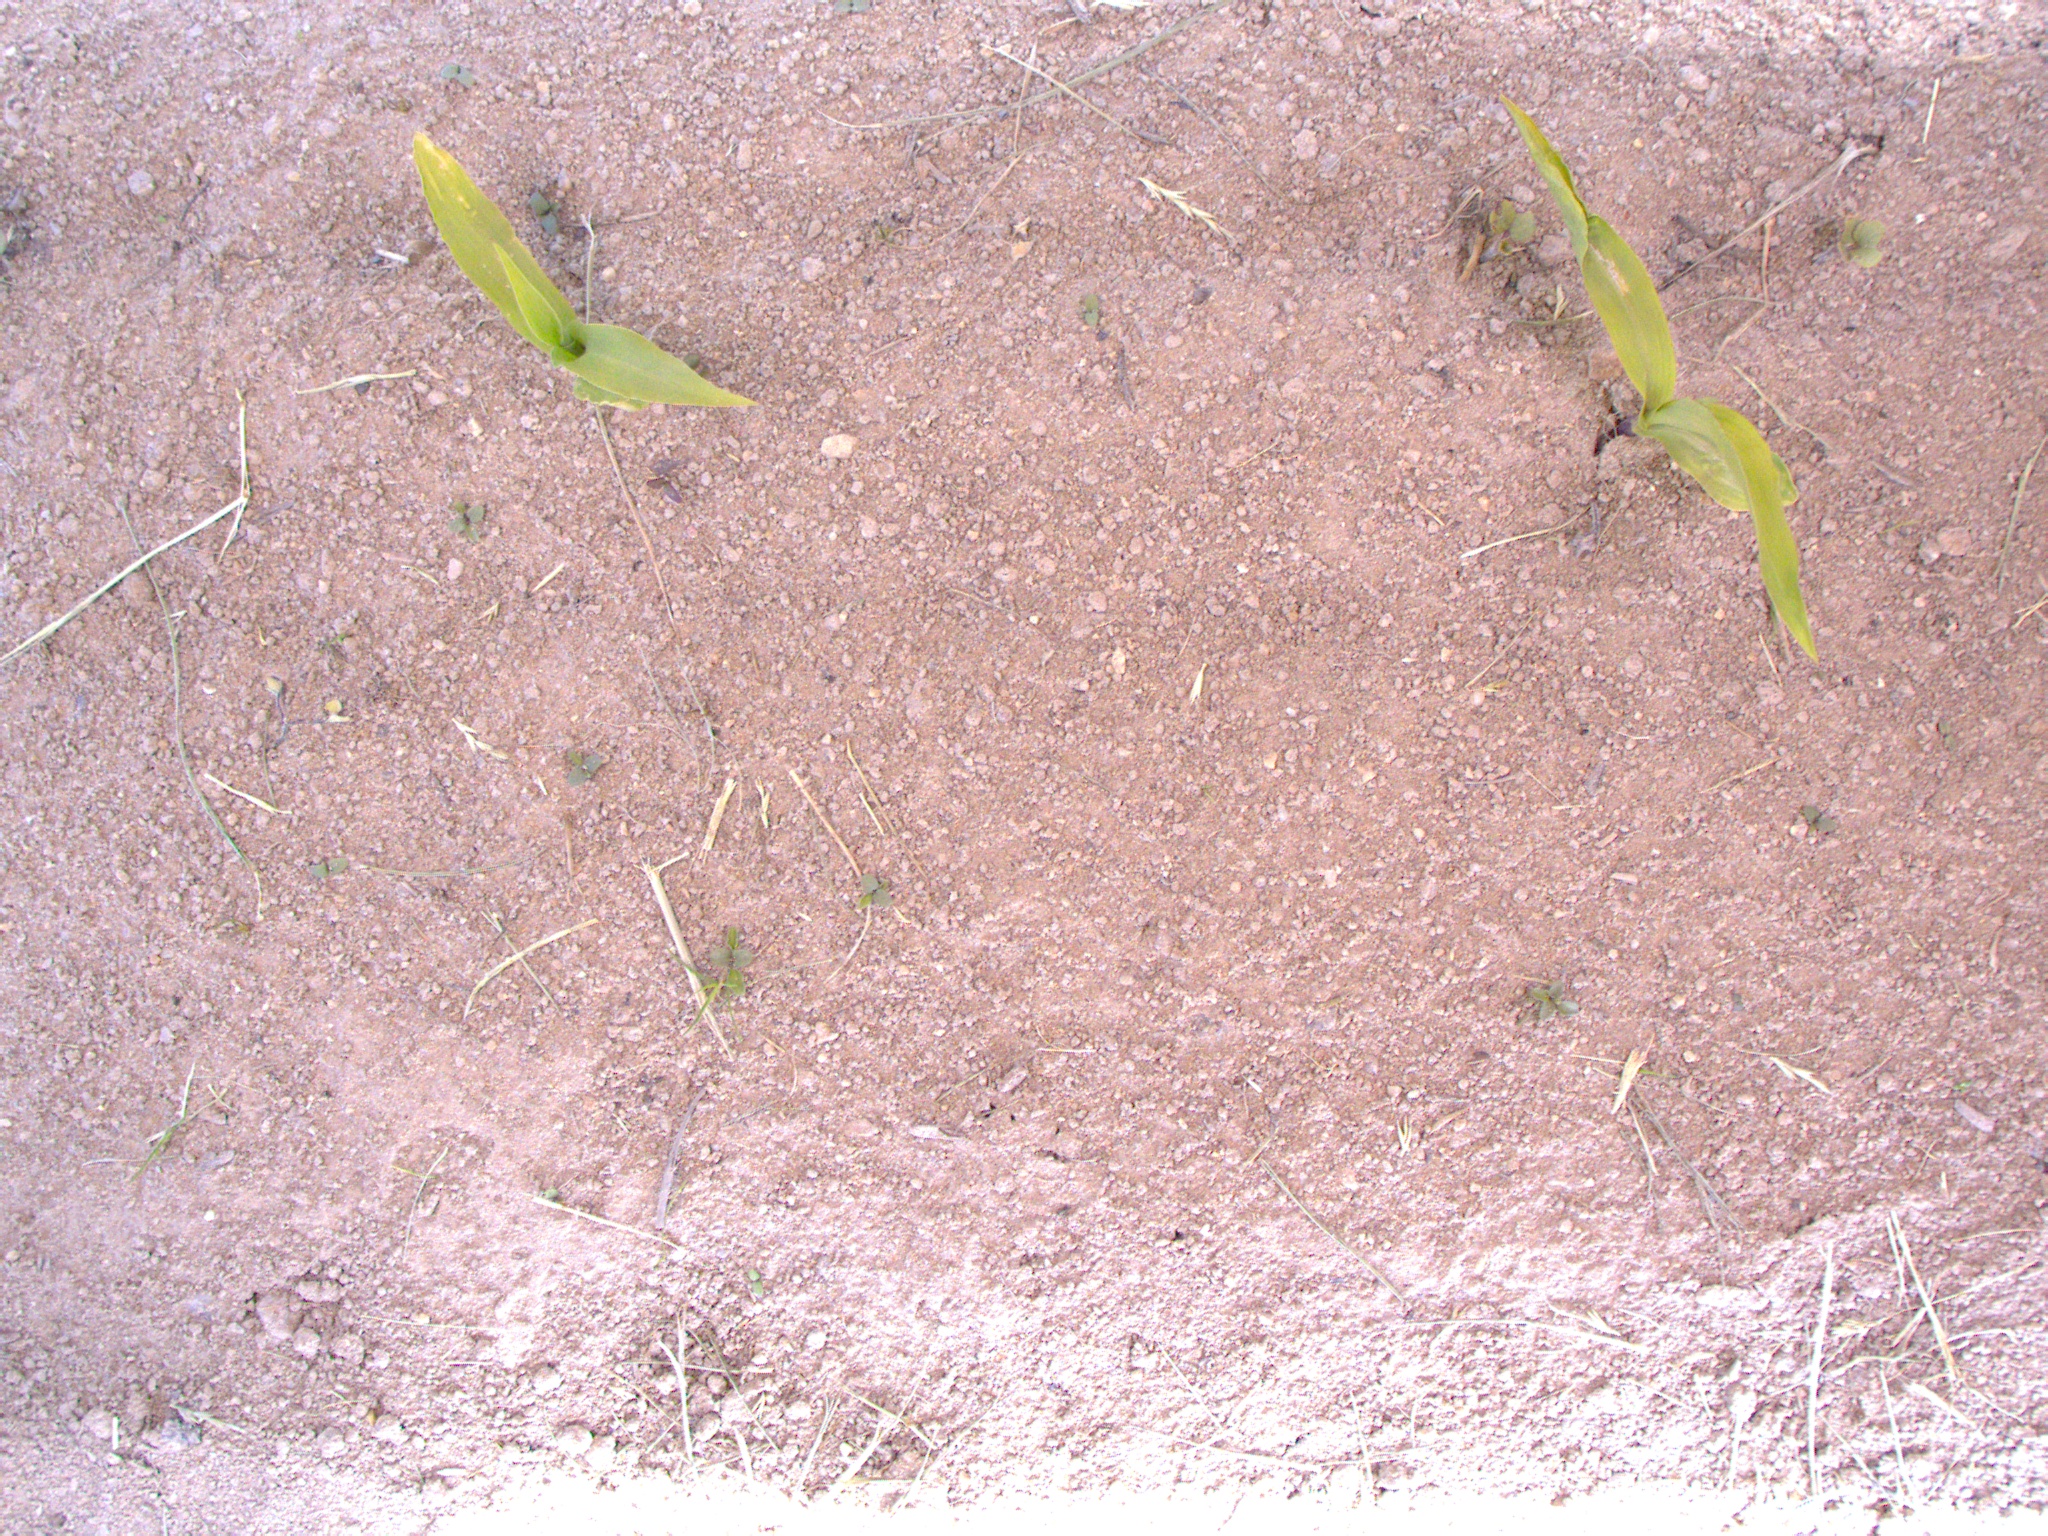
Crop: maize
Objects: maize, maize, stem_maize, stem_maize